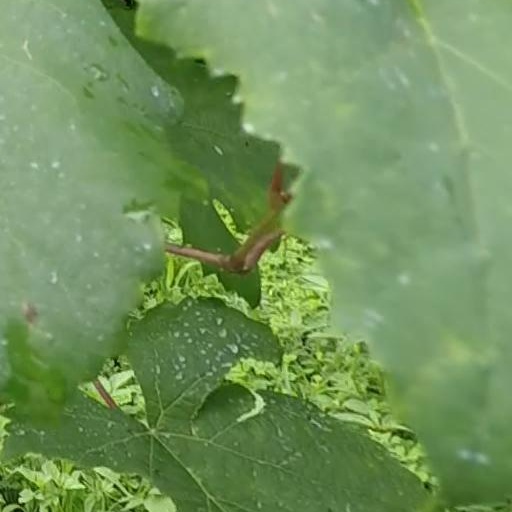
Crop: grape